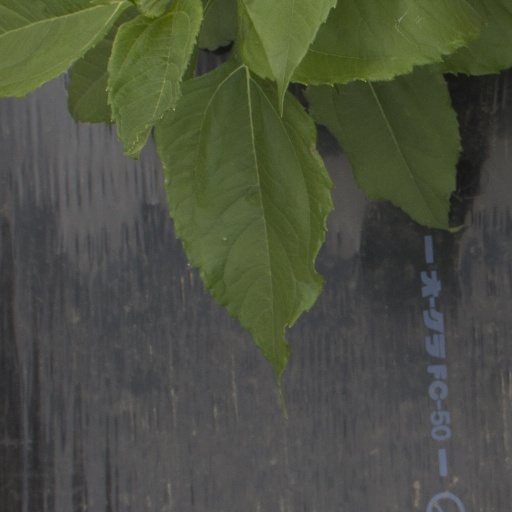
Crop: Jerusalem artichoke